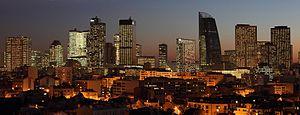
La Défense depuis La Garenne-Colombes La Garenne-Colombes (92250) © Christophe Taamourte / La Garenne-Colombes